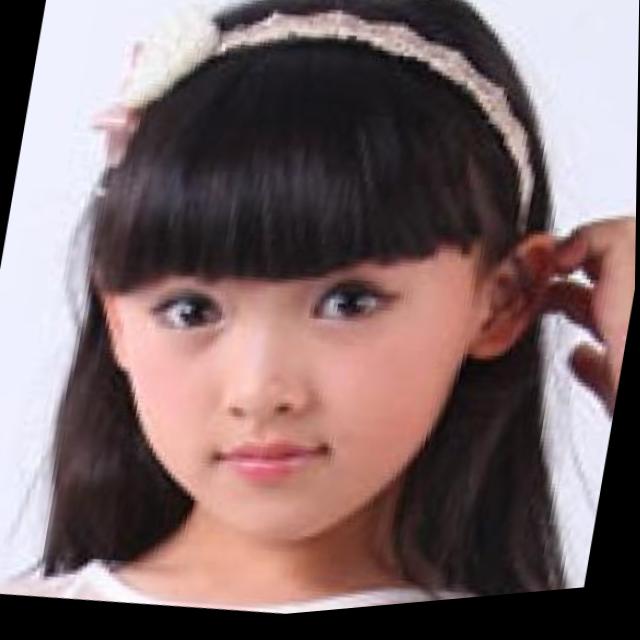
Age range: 0-12